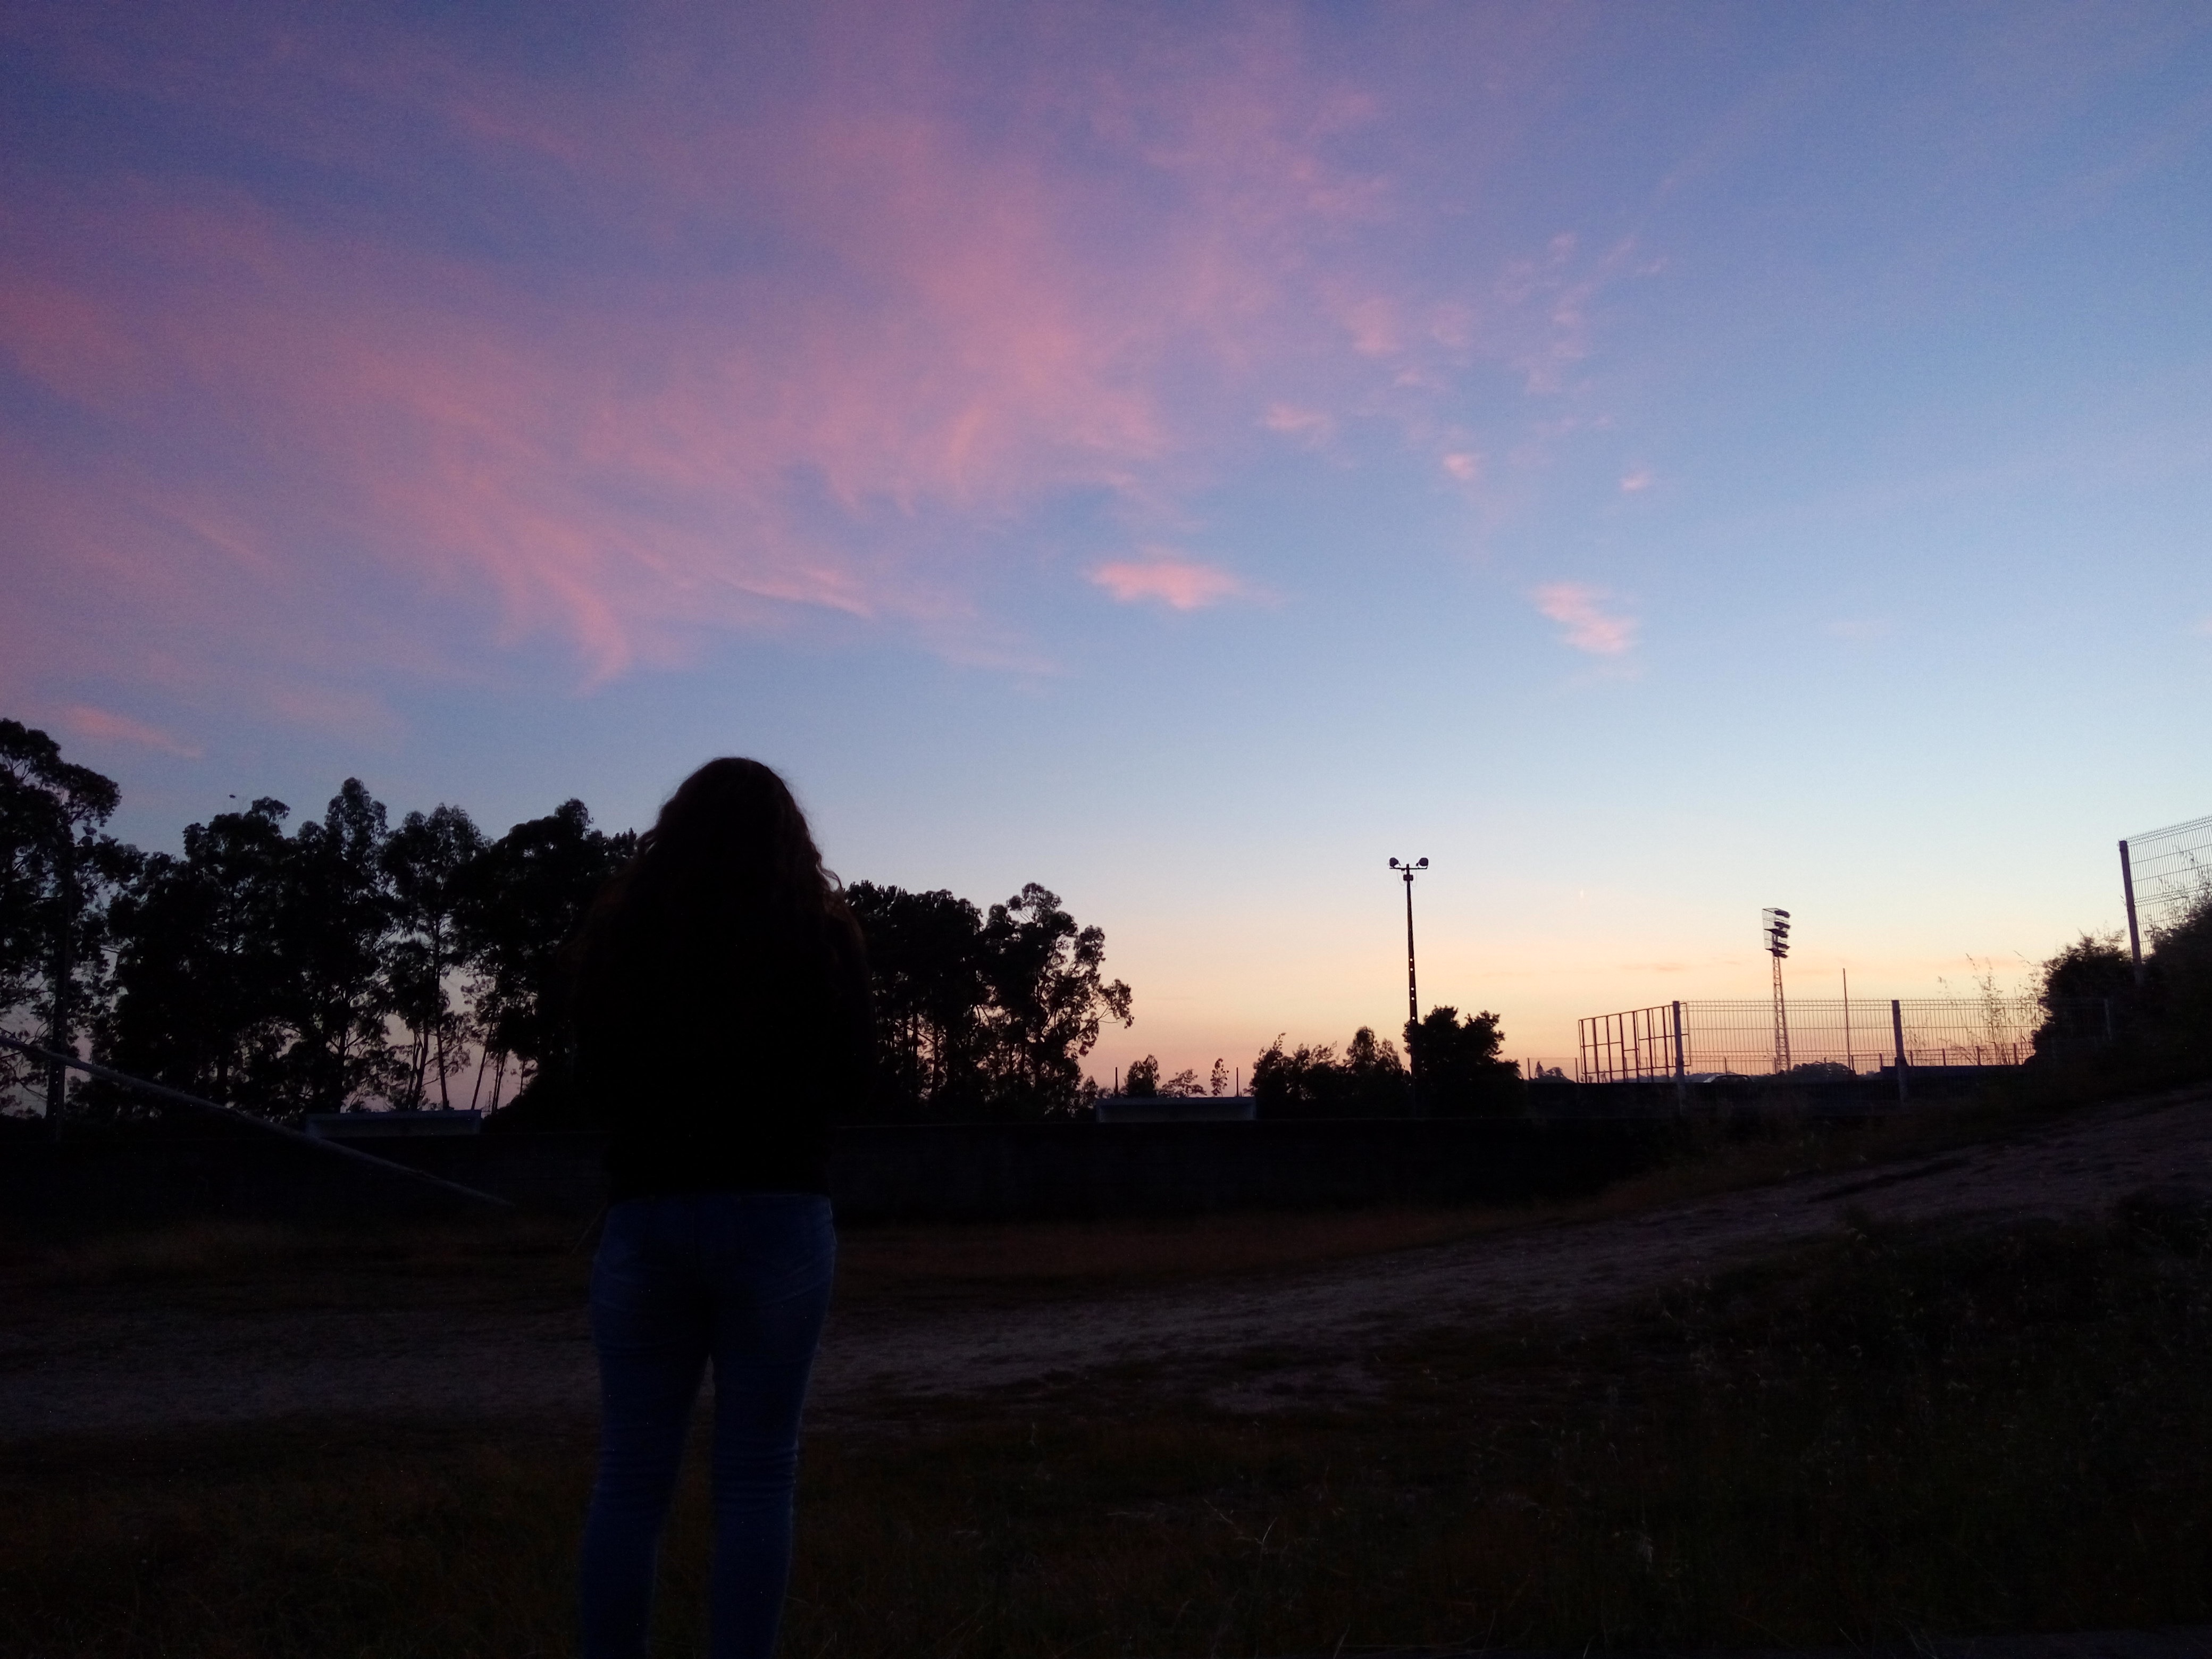
horizon, cloud, sky, sun, sunrise, sunset, sunlight, morning, dawn, dusk, evening, afterglow